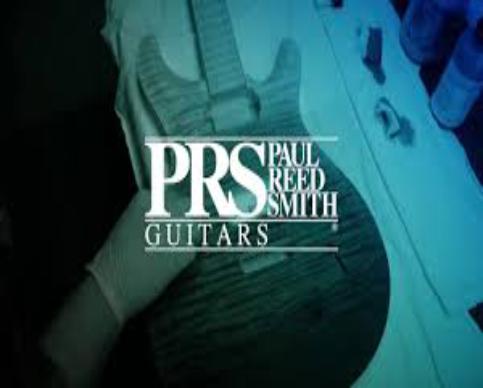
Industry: Leisure